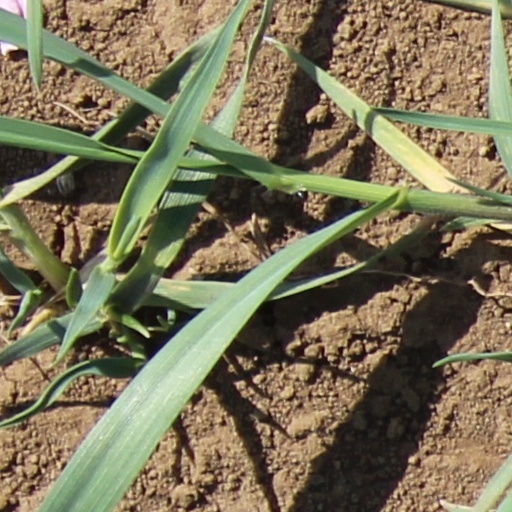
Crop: wheat